Øivind Bergh

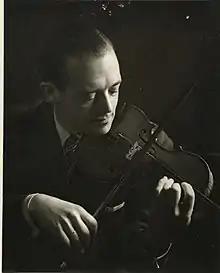
Øivind Bergh

Øivind Ingvard Bergh was born in Hamar, Norway. His parents were Even Johannesen Bergh (1873–1958) and Karen Hanssen (1881–1940).